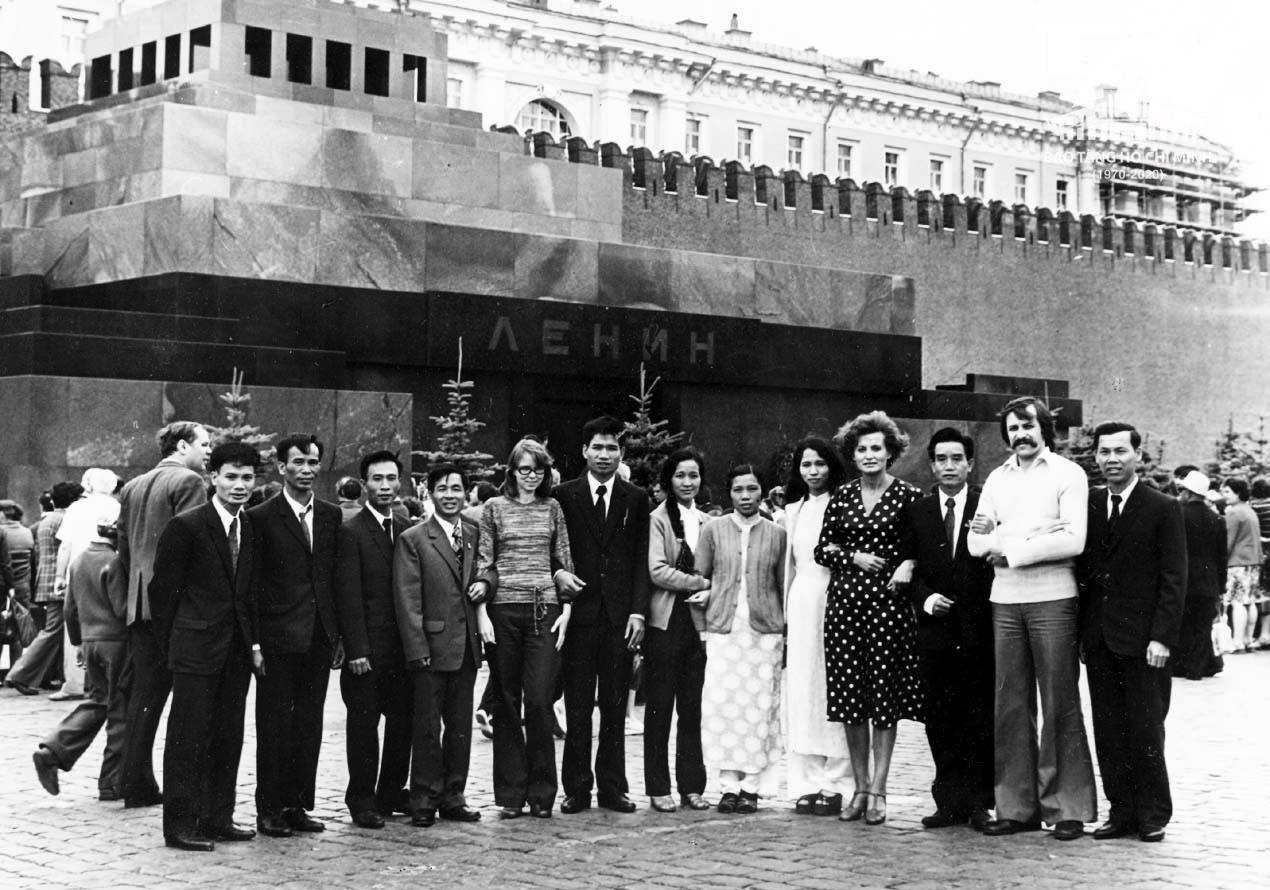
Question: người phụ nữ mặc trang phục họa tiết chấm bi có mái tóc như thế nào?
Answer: người phụ nữ có mái tóc ngắn và xoăn